Florence

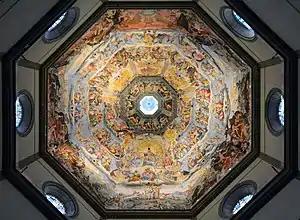
Brunelleschi's dome

Food and wine have long been an important staple of the economy. The Chianti region is just south of the city, and its Sangiovese grapes figure prominently not only in its Chianti Classico wines but also in many of the more recently developed Supertuscan blends. Within to the west is the Carmignano area, also home to flavourful sangiovese-based reds. The celebrated Chianti Rufina district, geographically and historically separated from the main Chianti region, is also few kilometres east of Florence. More recently, the Bolgheri region (about southwest of Florence) has become celebrated for its "Super Tuscan" reds such as Sassicaia and Ornellaia.